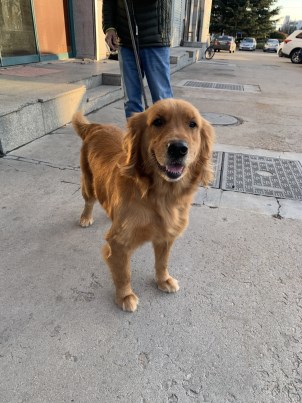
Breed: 5355-n000126-golden_retriever